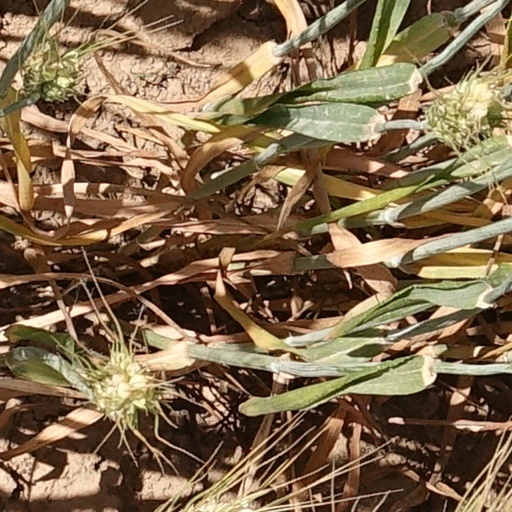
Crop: wheat